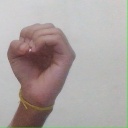
अक्षर: ऊ